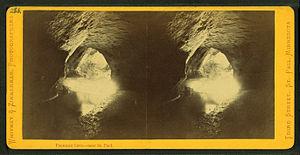
Pierre Parrant surnommé Pig's Eye, est un trappeur, pionnier et explorateur canadien, considéré comme le premier habitant de la future ville de Saint Paul, au Minnesota, connue à l'époque sous le nom de « Pig’s Eye ». Sa réputation est telle qu'il fait partie du folklore américain.